Type 3 75 mm tank gun

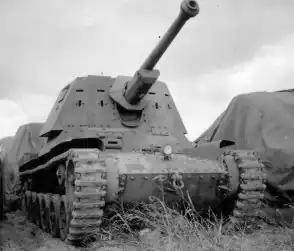
Type 3 Ho-Ni III with the Type 3 75 mm tank gun

Between 1944 and 1945, a total of 144 to 166 Type 3 Chi-Nu tanks were produced. One surviving Type 3 medium tank with its Type 3 75 mm tank gun is on display at the Japan Ground Self-Defense Force Military Ordnance Training School at Tsuchiura, Ibaraki, Japan.